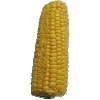
Label: Corn 1